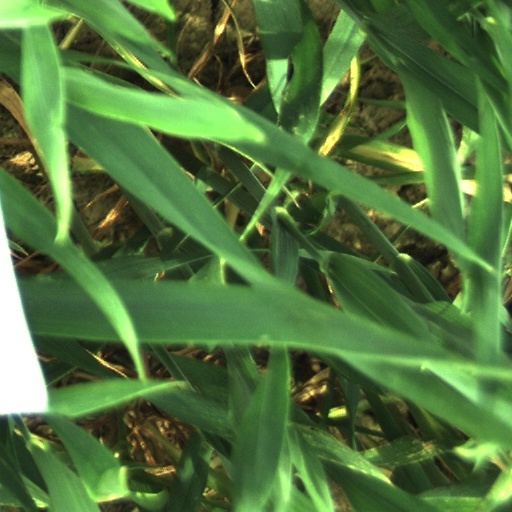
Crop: wheat